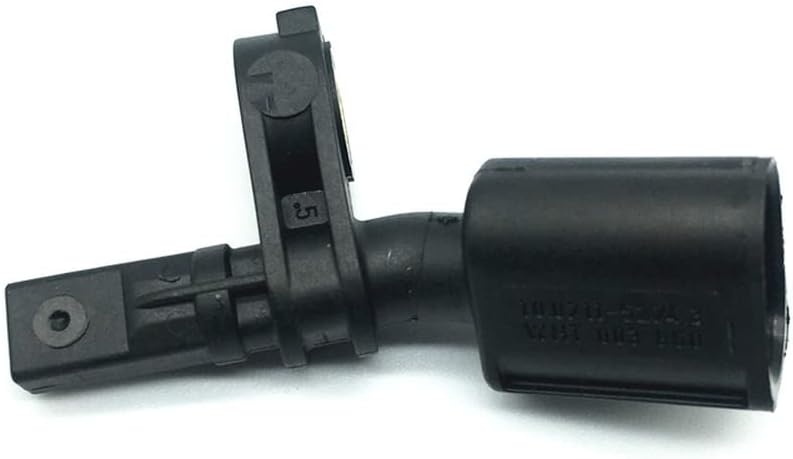
Front ABS Wheel Speed Sensor for Audi A3 2013 Onwards 1.0 1.4 1.6 1.8 2.0
Upgrade your Audi A3 with our Front ABS Wheel Speed Sensor, designed specifically for models from 2013 onwards. This premium quality replacement part ensures optimal performance and reliability, enhancing your driving experience. Key features include: - Suitable for a wide range of Audi A3 variants, including various engine sizes from 1.0 to 2.0L - Supplied as a single unit, perfect for immediate installation - Backed by a 12-month warranty for peace of mind - Sourced from a trusted Australian supplier, guaranteeing local support Choose our Front ABS Wheel Speed Sensor for the perfect combination of quality and assurance. Elevate your vehicle's safety and performance today!
Brand: OPA
Category: Vehicles & Parts > Vehicle Parts & Accessories > Motor Vehicle Parts > Motor Vehicle Braking > Anti-Lock Braking System (ABS) Parts